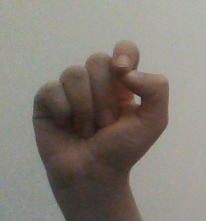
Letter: fa